1995 British Grand Prix

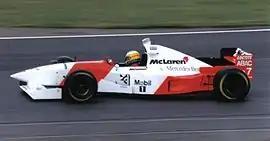
Blundell was issued with a severe reprimand by the race stewards for his part in the collision with Barrichello; a similar caution was given to Schumacher and Hill for their incident.

In the week following the race, it was reported in several British newspapers that Frank Williams, founder and team principal of the Williams team, had visited the Benetton garage after the race where he had apologised to Schumacher and Briatore for the incident, during which he had allegedly referred to Hill as a "prat". On the same day, a Williams team spokesman stated that Hill was backed by Frank Williams and technical director Patrick Head, and that the incident was a natural part of motor racing. Frank Williams then issued a personal statement denying the newspaper reports. Hill also telephoned the owner of Formula One's commercial rights, Bernie Ecclestone, for advice on how to handle the situation. Ecclestone advised him to apologise to Schumacher, which Hill decided against. The crash was still the main talking point throughout the sport by the time of the , exacerbated by the fact that Hill's home race was immediately followed by Schumacher's.